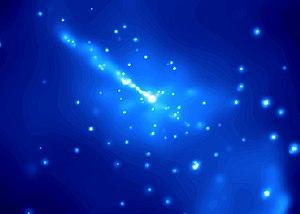
Un jet astrophysique est un phénomène très souvent observé en astronomie, lorsque des nuages de matière se forment le long de l’axe de rotation d’un objet compact. Alors que les jets sont toujours le sujet de recherches en cours pour comprendre leur formation et leur fonctionnement, les deux hypothèses les plus probables de leur origine sont les interactions dynamiques à l’intérieur d’un disque d'accrétion, ou un procédé en lien avec un objet central très dense. Lorsque la matière est éjectée à une vitesse proche de la vitesse de la lumière, ces objets sont appelés « jets relativistes », à cause des effets importants de la relativité restreinte. Les plus grands jets sont ceux qui proviennent des trous noirs dans les galaxies actives telles que les quasars ou les radiogalaxies. D'autres systèmes peuvent également abriter des jets tels que les étoiles variables cataclysmiques, les binaires X et les étoiles variables de type T Tauri. Les objets de Herbig-Haro sont générés par les interactions des jets dans le milieu interstellaire. Les jets bipolaires ou jets peuvent aussi être liés aux proto-étoiles, ou aux étoiles évoluées appelées protonébuleuses planétaires.
Centaurus A est une galaxie lenticulaire située à 4,2 ± 0,3 Mpc dans la constellation du Centaure. C'est une des radiogalaxies les plus proches de la Terre, par conséquent son noyau galactique actif a été particulièrement étudié par les astronomes professionnels. C'est également la cinquième galaxie la plus brillante du ciel, ce qui en fait une cible idéale pour les astronomes amateurs, bien qu'elle soit seulement visible depuis les faibles latitudes nord et depuis l'hémisphère sud.